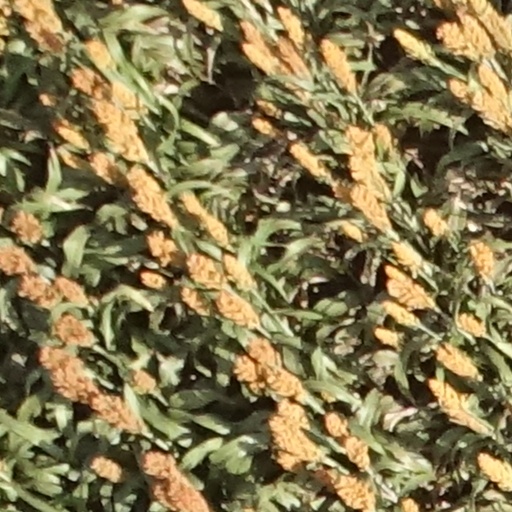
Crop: sorghum